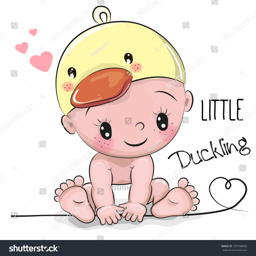
boy in a hat on a white background